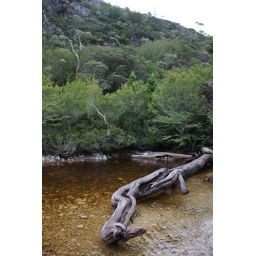
Beautiful colouration of the water when it was against the green and the blue surface in the distance.